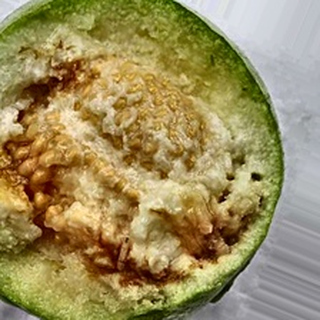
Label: guava_fruit_fly